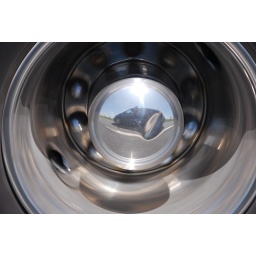
blue van in wheel